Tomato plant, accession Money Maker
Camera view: tilt-top (135 deg); turntable rotation: 210 degrees
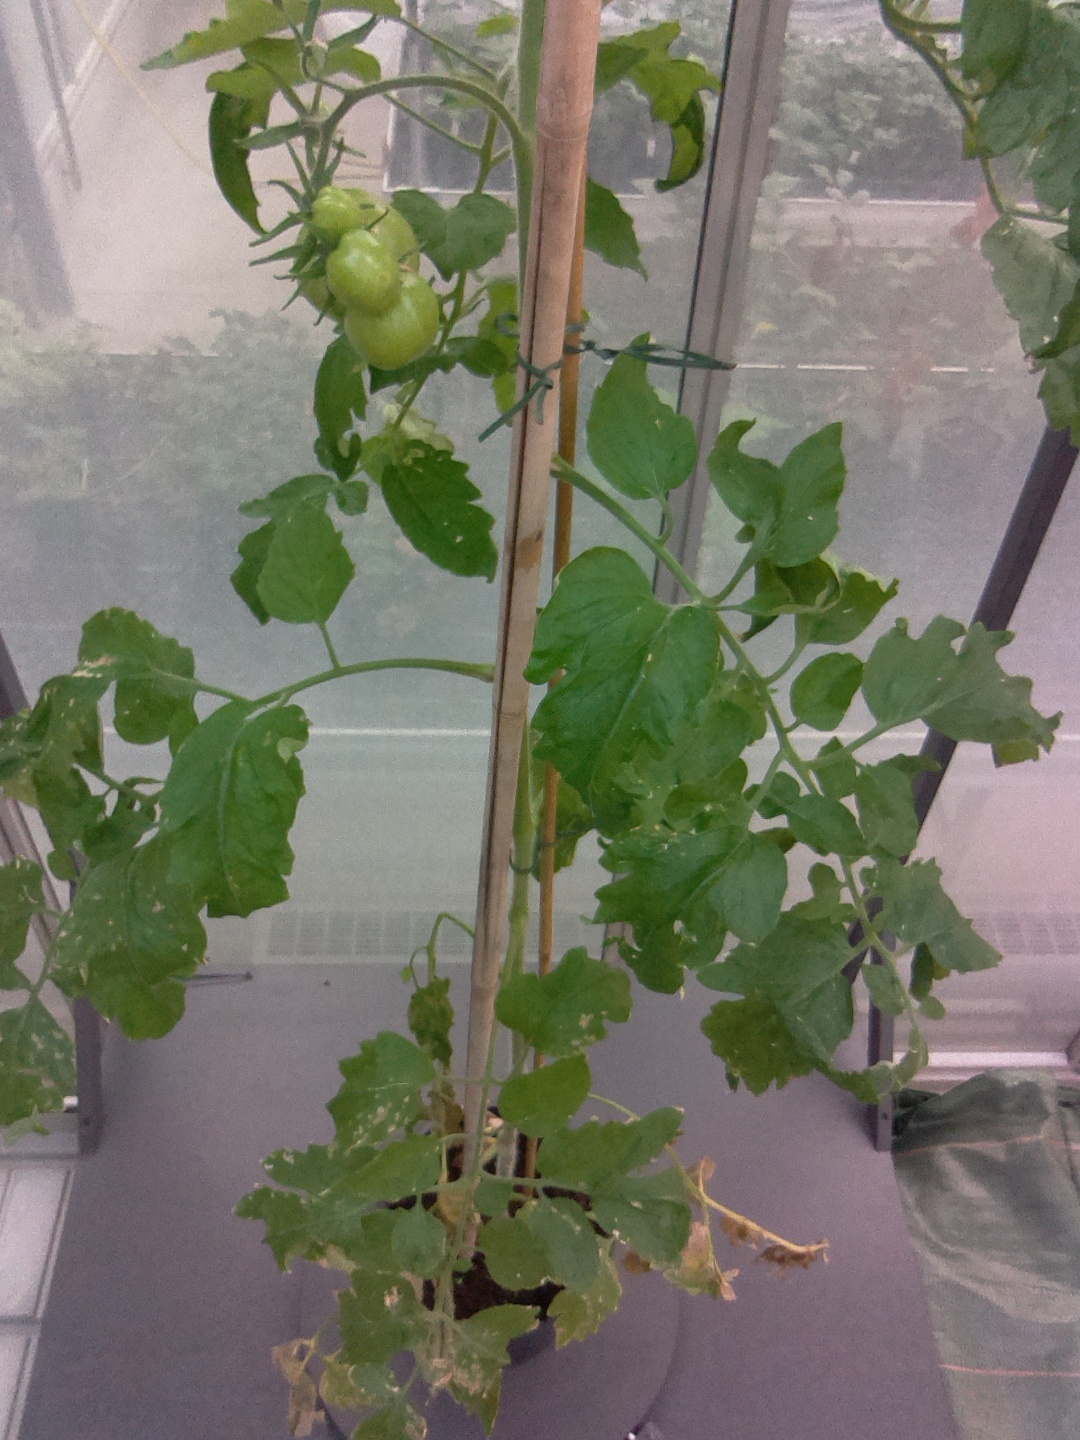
BBCH growth stage 73: 30%-40% of final fruit size